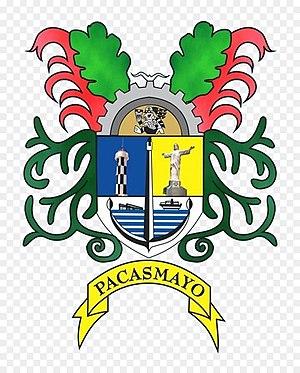
Pacasmayo est une ville dans la province de Pacasmayo au Pérou.